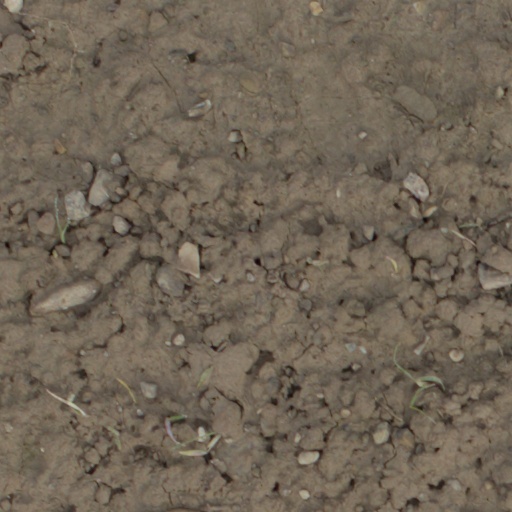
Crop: wheat